Nanjing Medical University – Jiangsu Institute of Economic and Trade Technology station

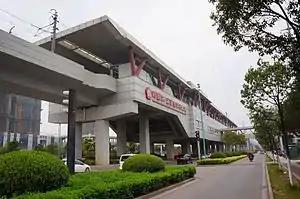

Nanjing Medical University – Jiangsu Institute of Economic and Trade Technology station, is a station of Line 1 of the Nanjing Metro. It began operations on 28 May 2010, as part of the southern extension of line 1 from to .